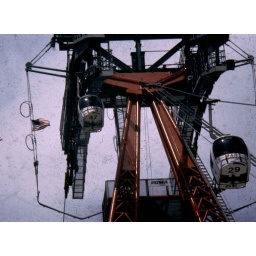
Sky train across Mississippi River between Algiers and New Orleans World's Fair. 300 feet above the river